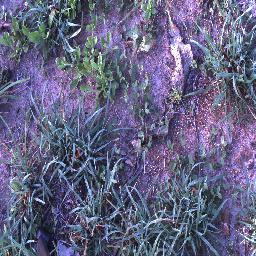
Label: negative